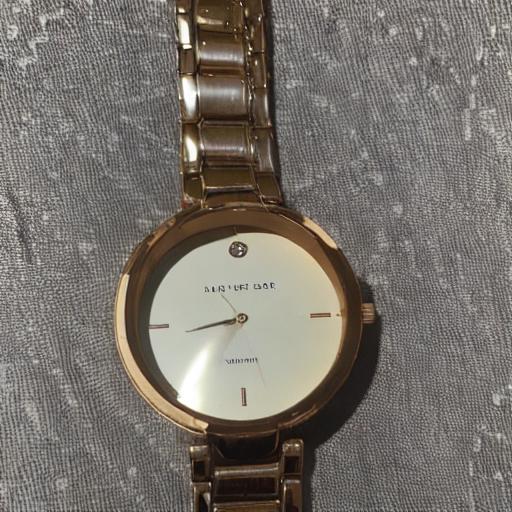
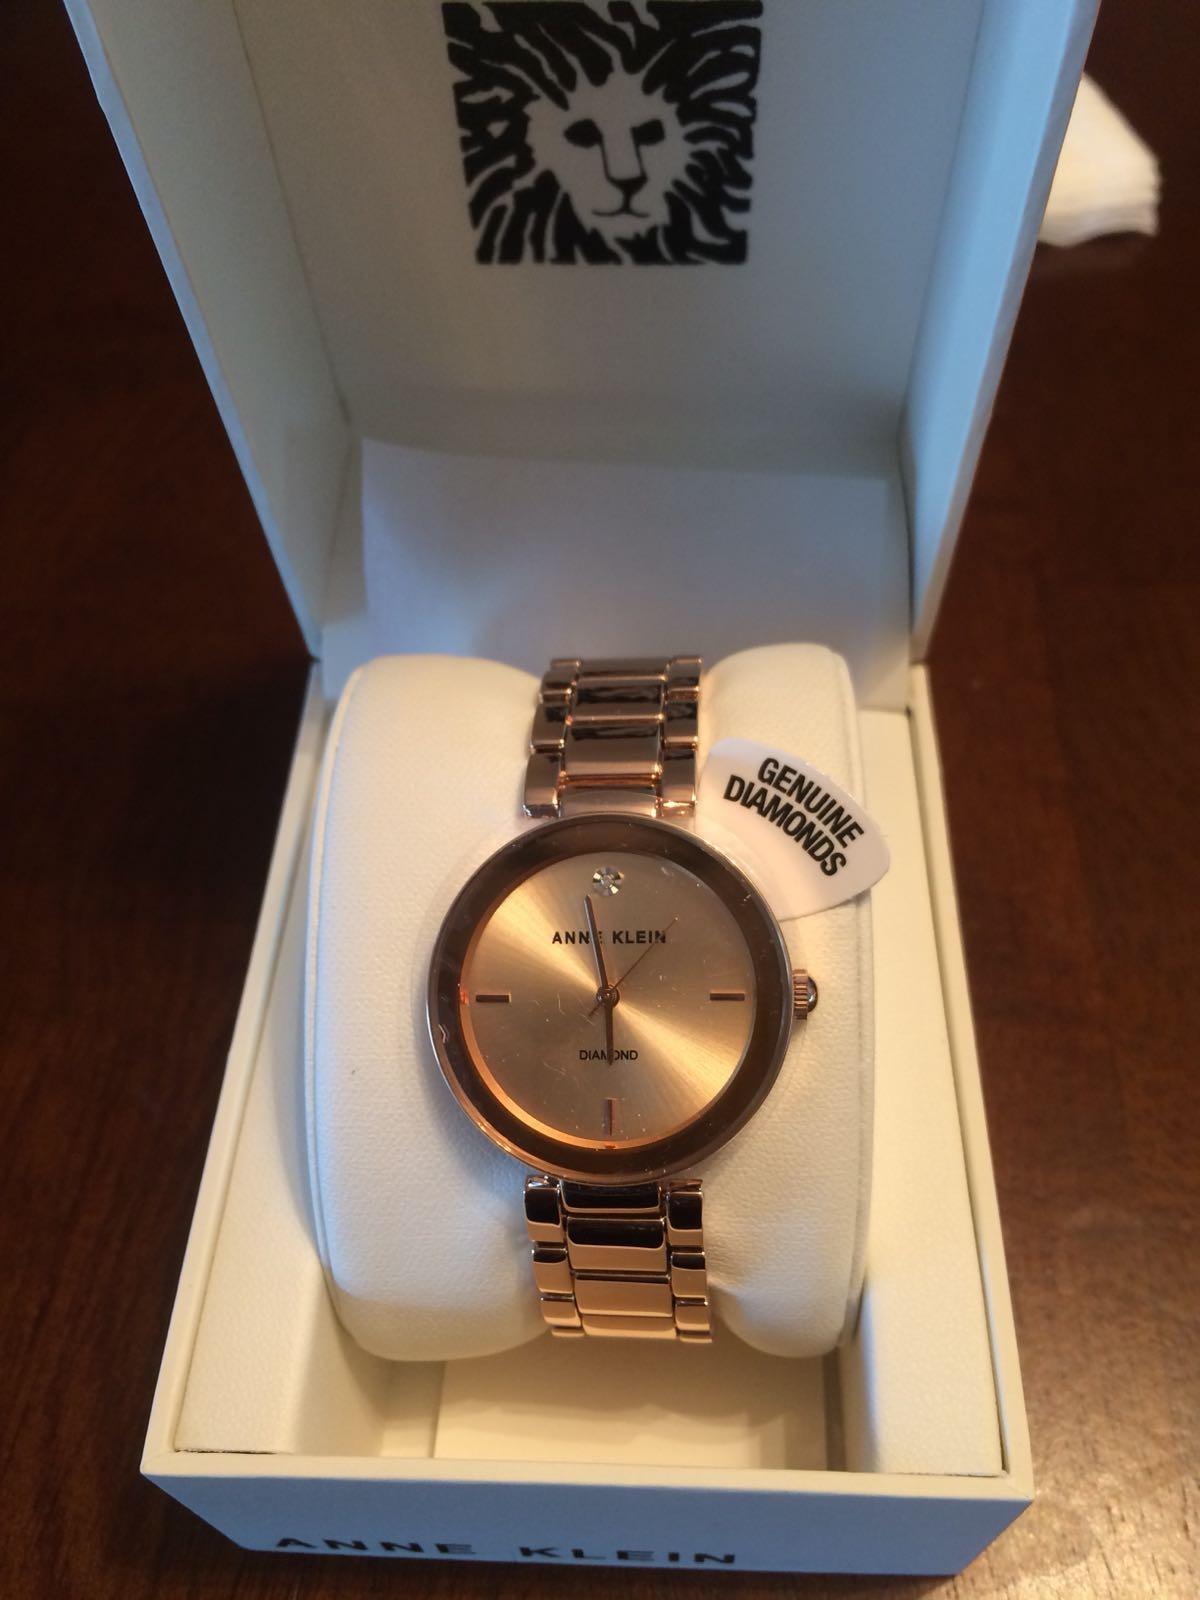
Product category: accessories_watch
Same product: no